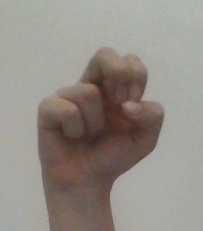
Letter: gaaf